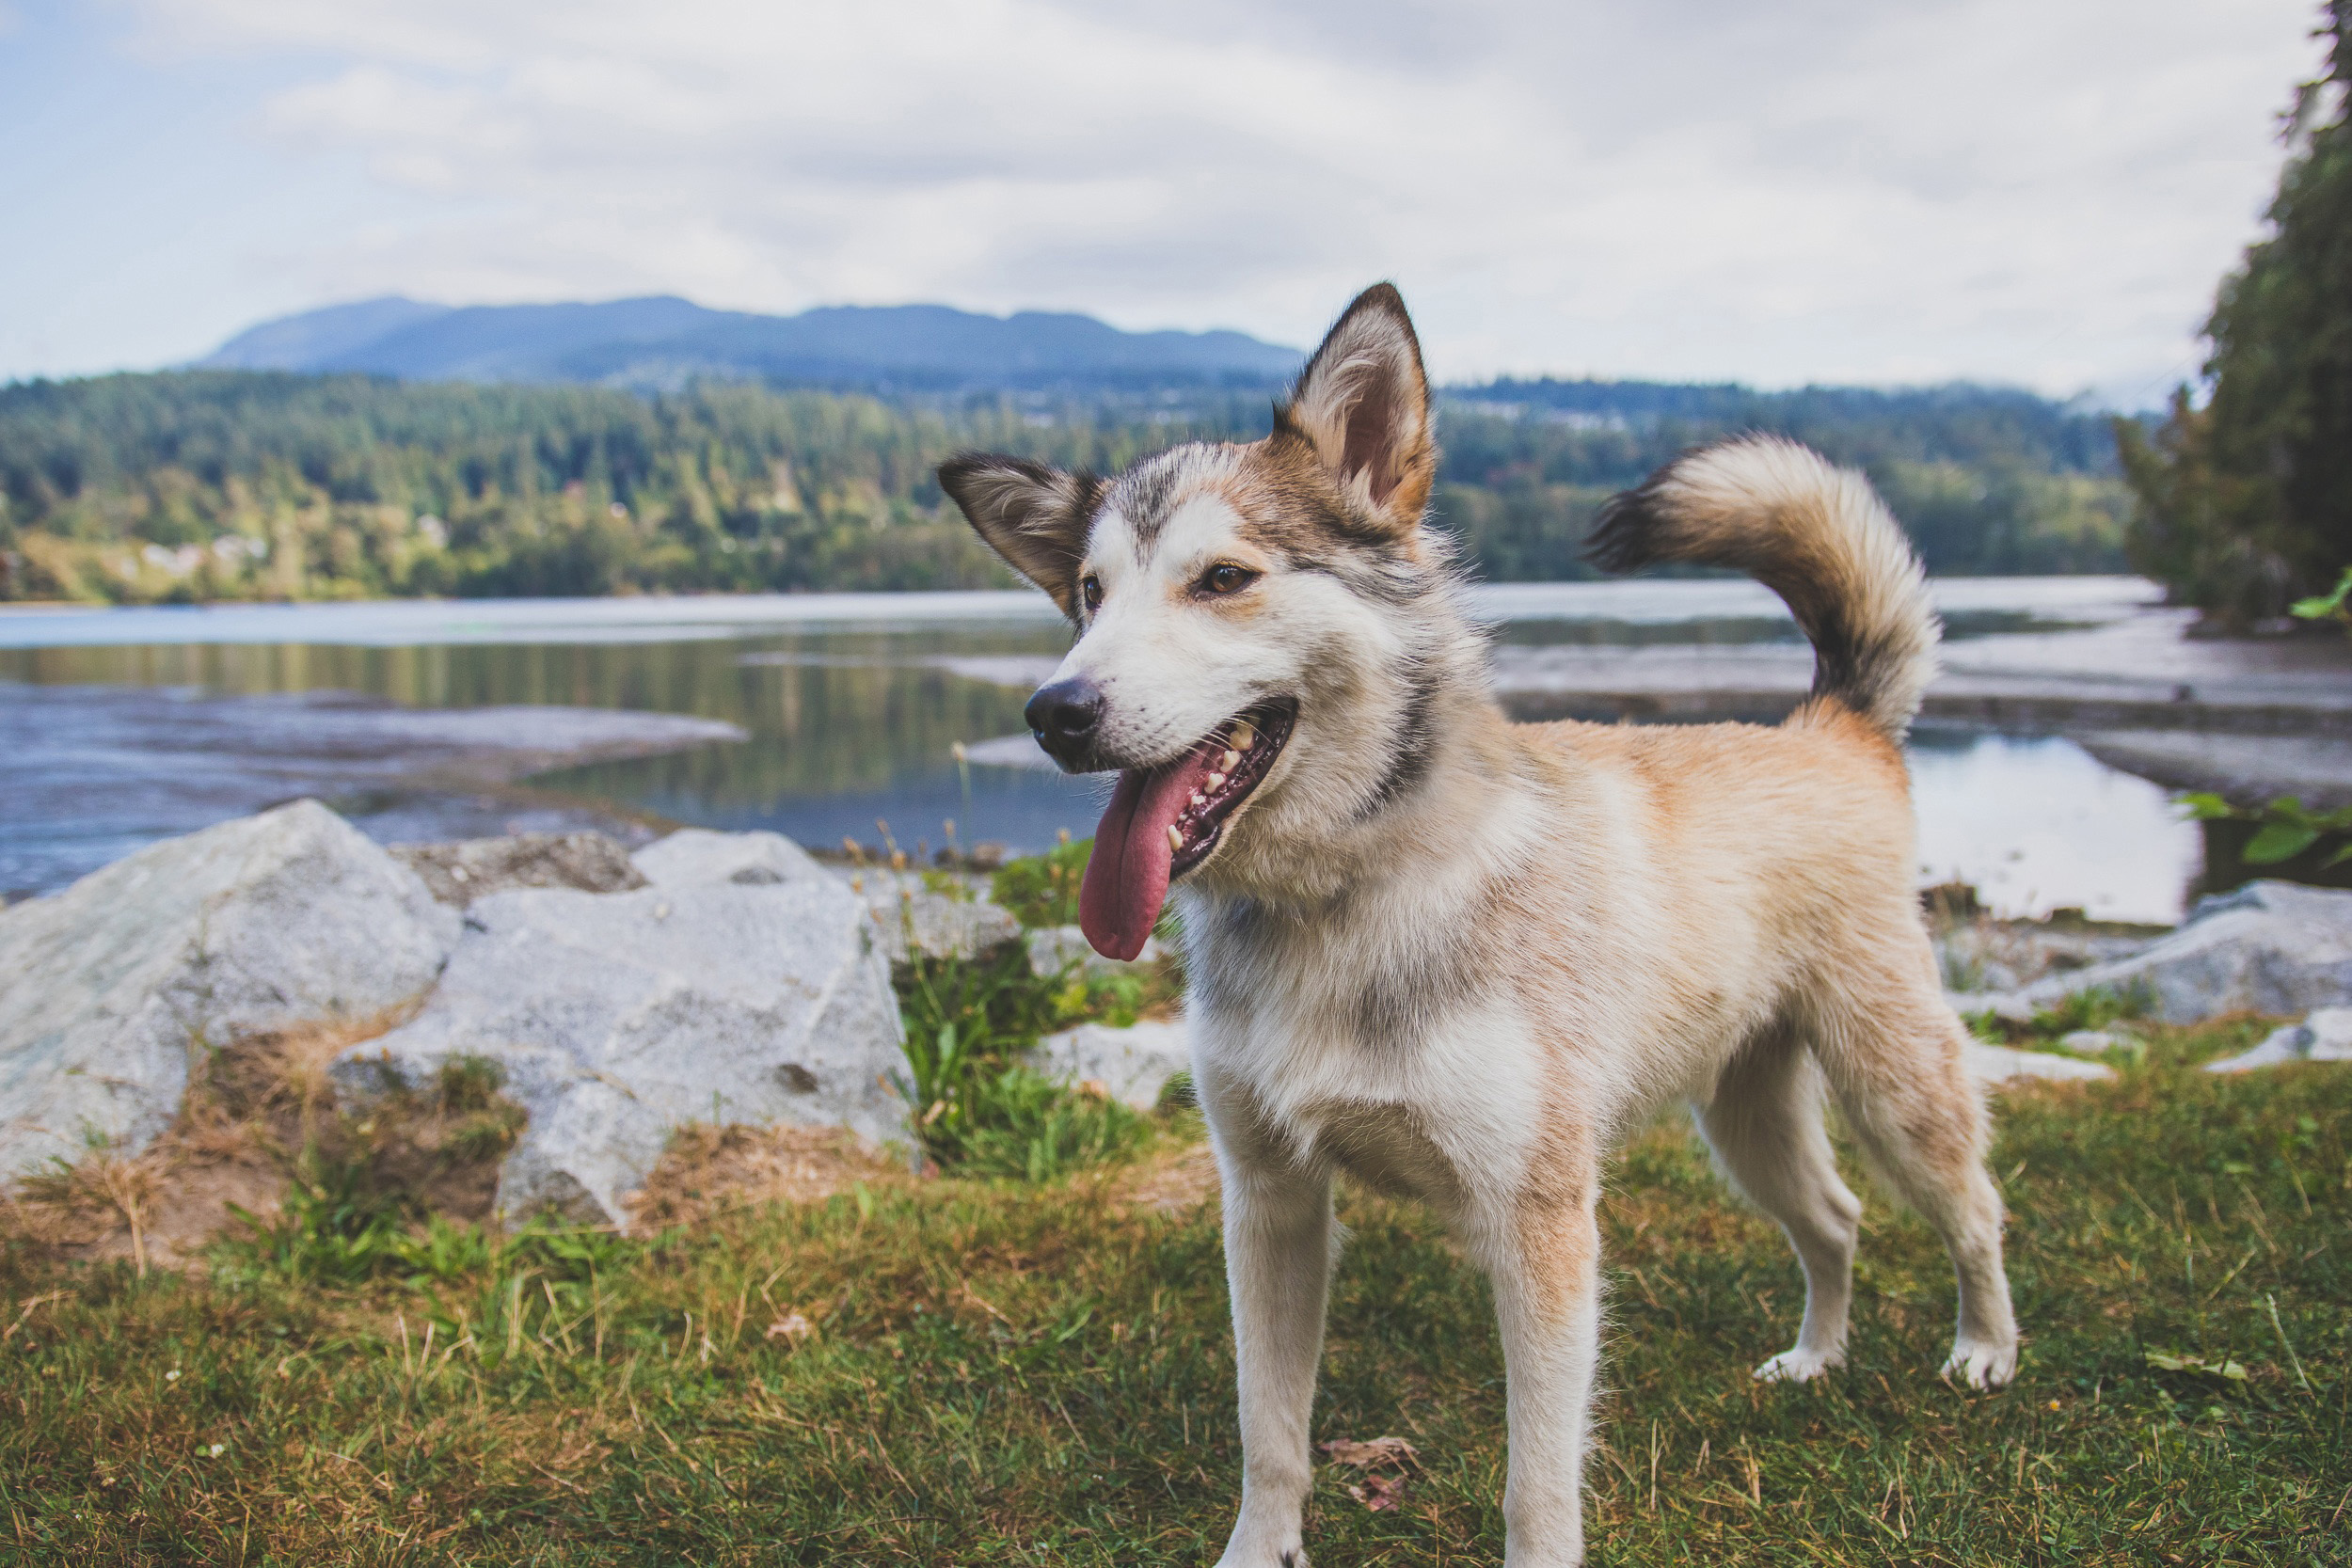
dog, mammal, vertebrate, dog breed, canidae, carnivore, northern inuit dog, east siberian laika, saarloos wolfdog, siberian husky, tamaskan dog, greenland dog, native american indian dog, czechoslovakian wolfdog, working dog, canaan dog, grass, seppala siberian sleddog, rare breed dog, sporting group, norwegian buhund, wolfdog, west siberian laika, carolina dog, plant, norwegian lundehund, fawn, sled dog